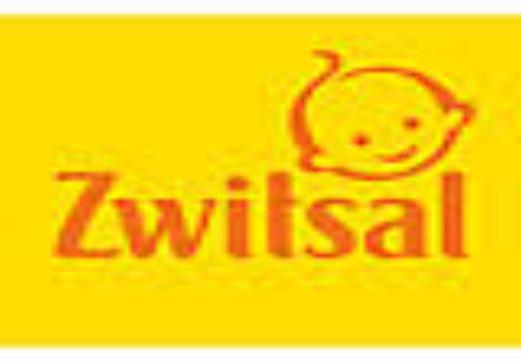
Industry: Necessities